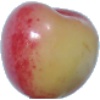
Label: cherry_rainier